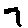
Label: 7